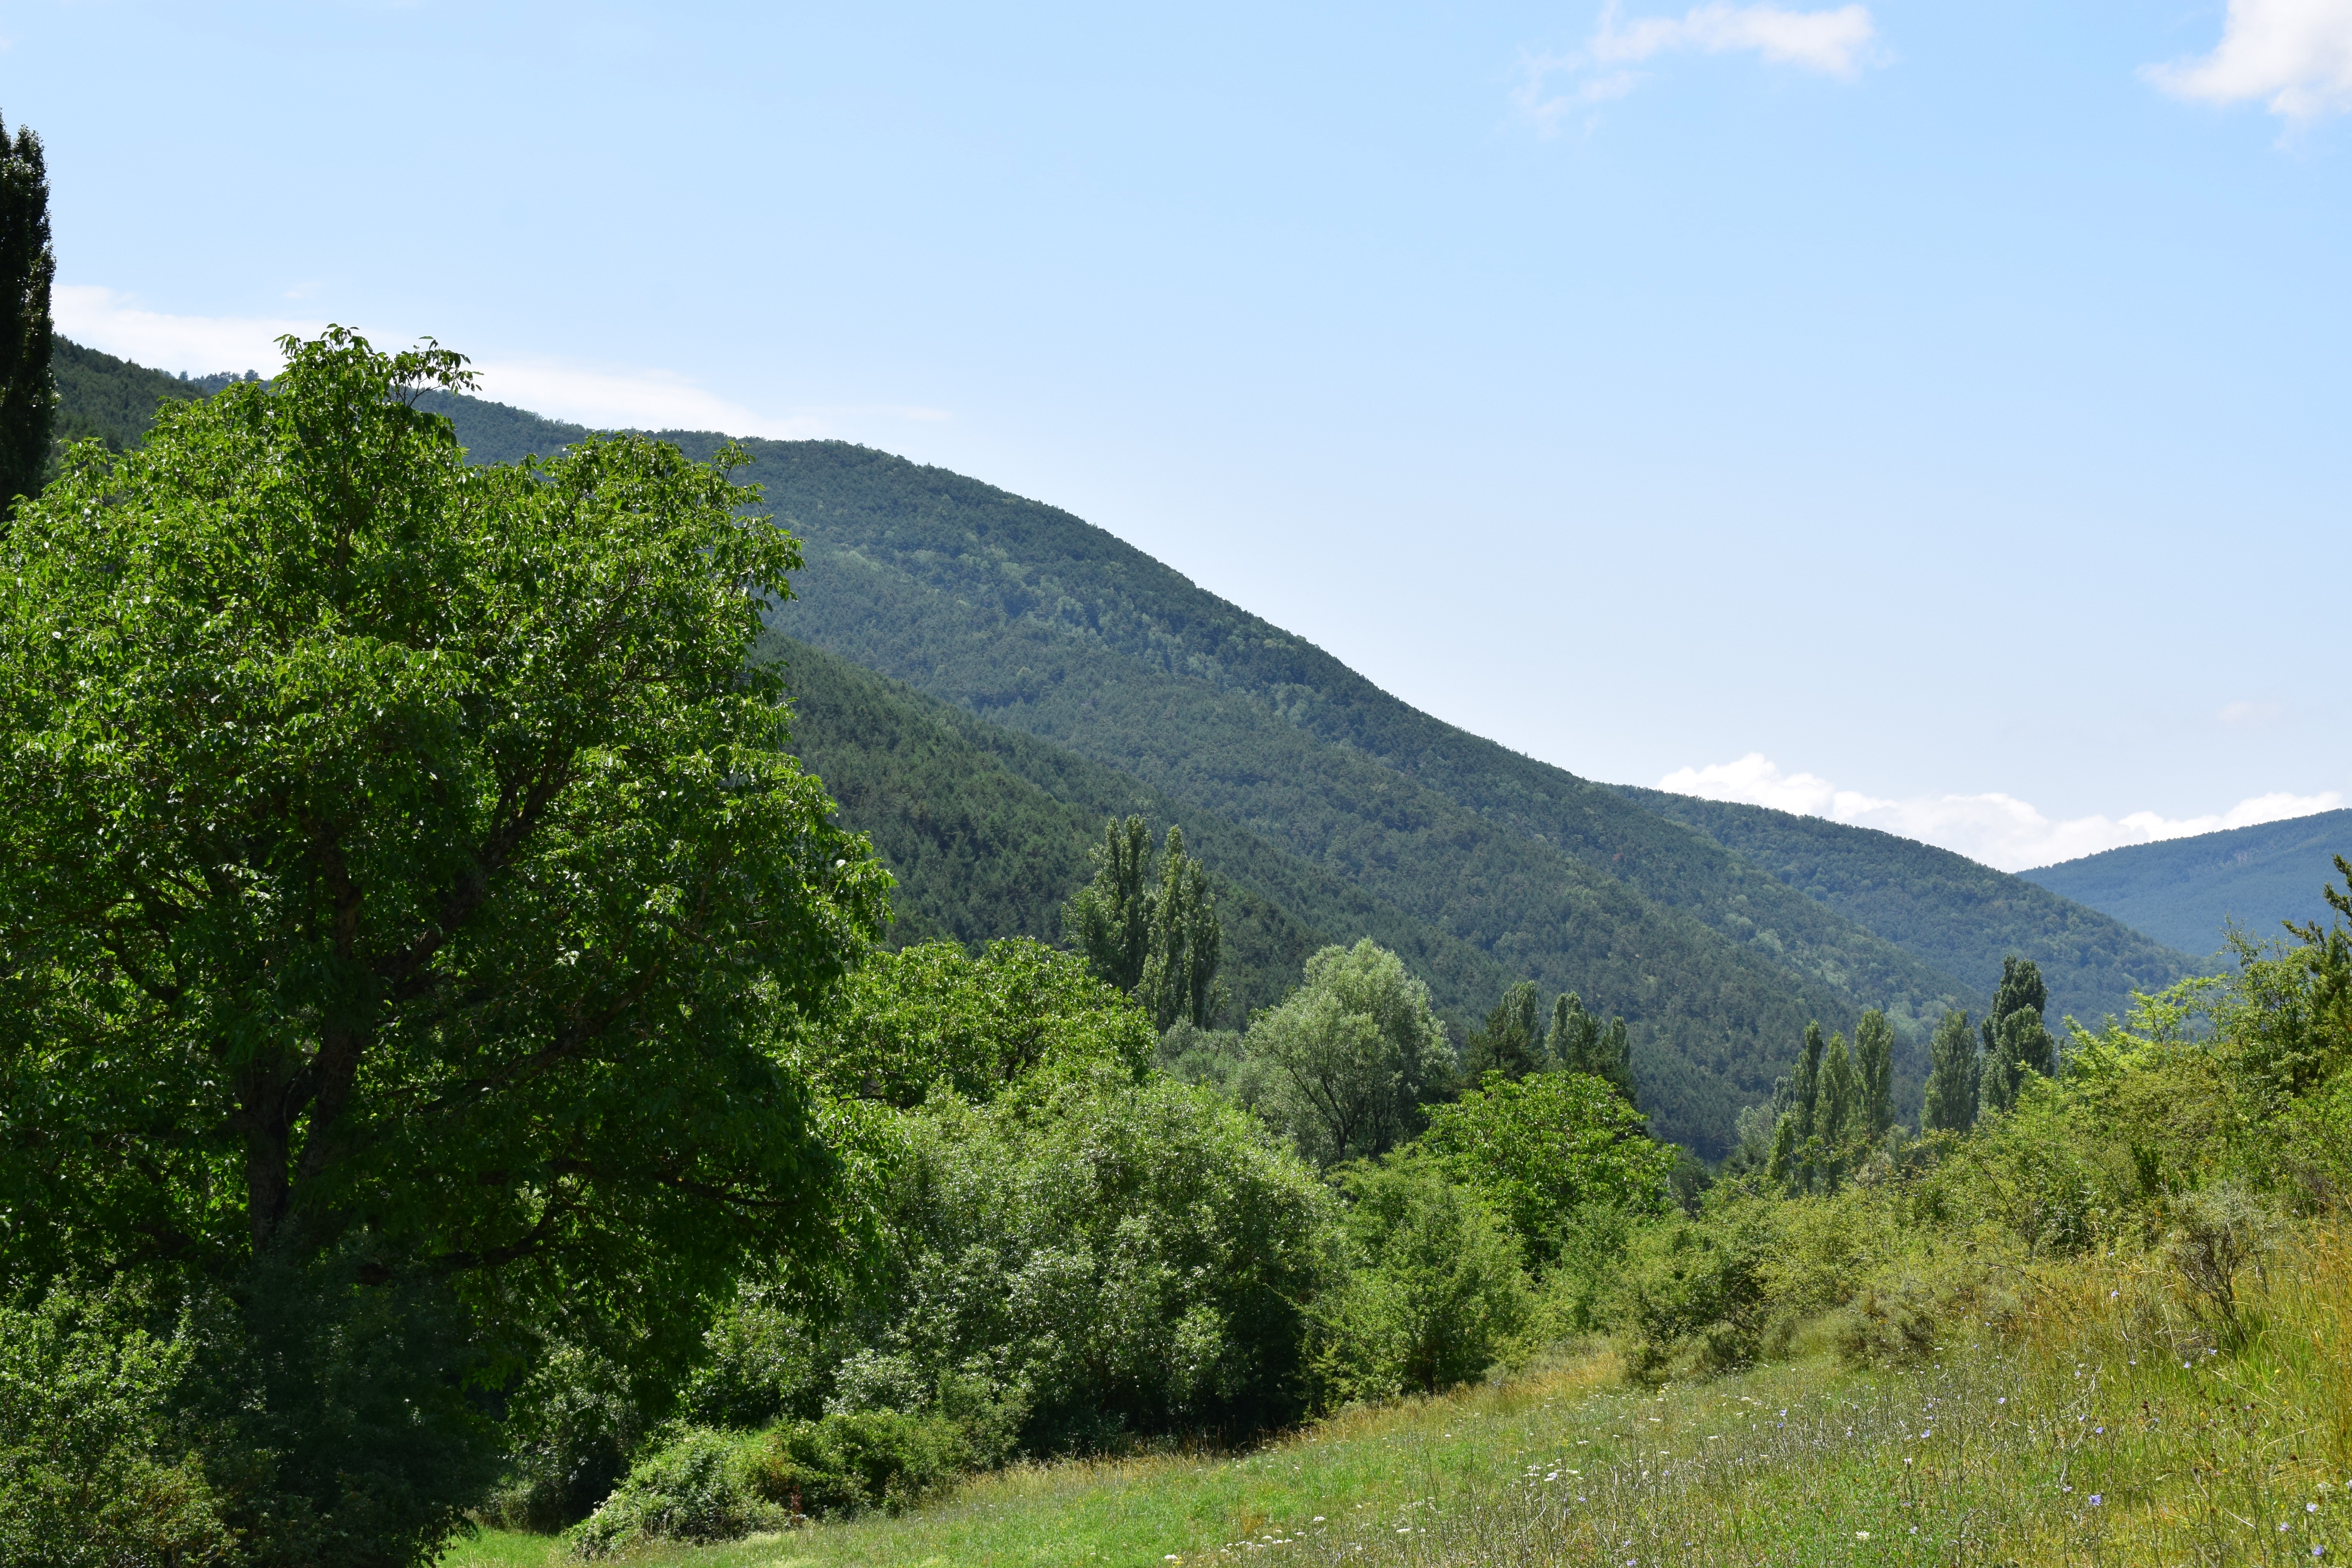
nature, forest, wilderness, walking, mountain, sky, hiking, trail, meadow, hill, adventure, valley, mountain range, national park, ridge, trees, mountains, mount, landscapes, plateau, fell, views, ecosystem, mountain pass, geographical feature, mountainous landforms